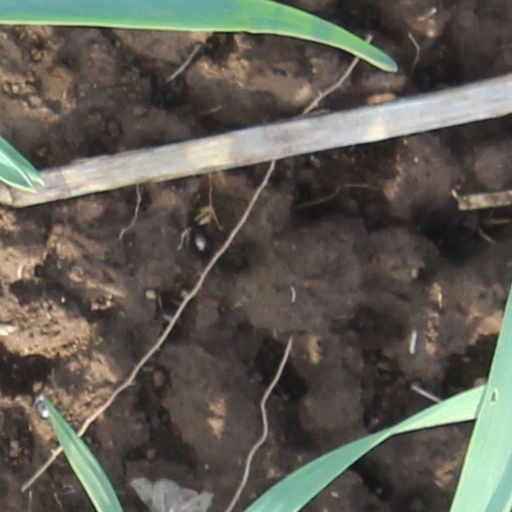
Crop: wheat